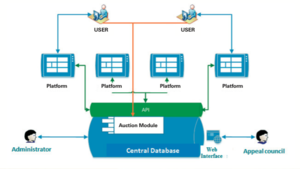
Prozorro est un système électronique de passation des marchés publics et un symbole de la réforme dramatique des marchés publics en Ukraine.